Guy Raymond

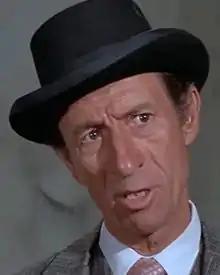
Raymond in "The Undefeated" (1969)

When he was 15, Raymond debuted professionally as a comedy dancer. Before he became an actor, he danced for 14 years, sometimes performing solo and sometimes as part of a comedy dance team.